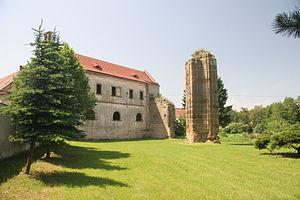
Klášterní Skalice est une commune du district de Kolín, dans la région de Bohême-Centrale, en République tchèque. Sa population s'élevait à 127 habitants en 2020.